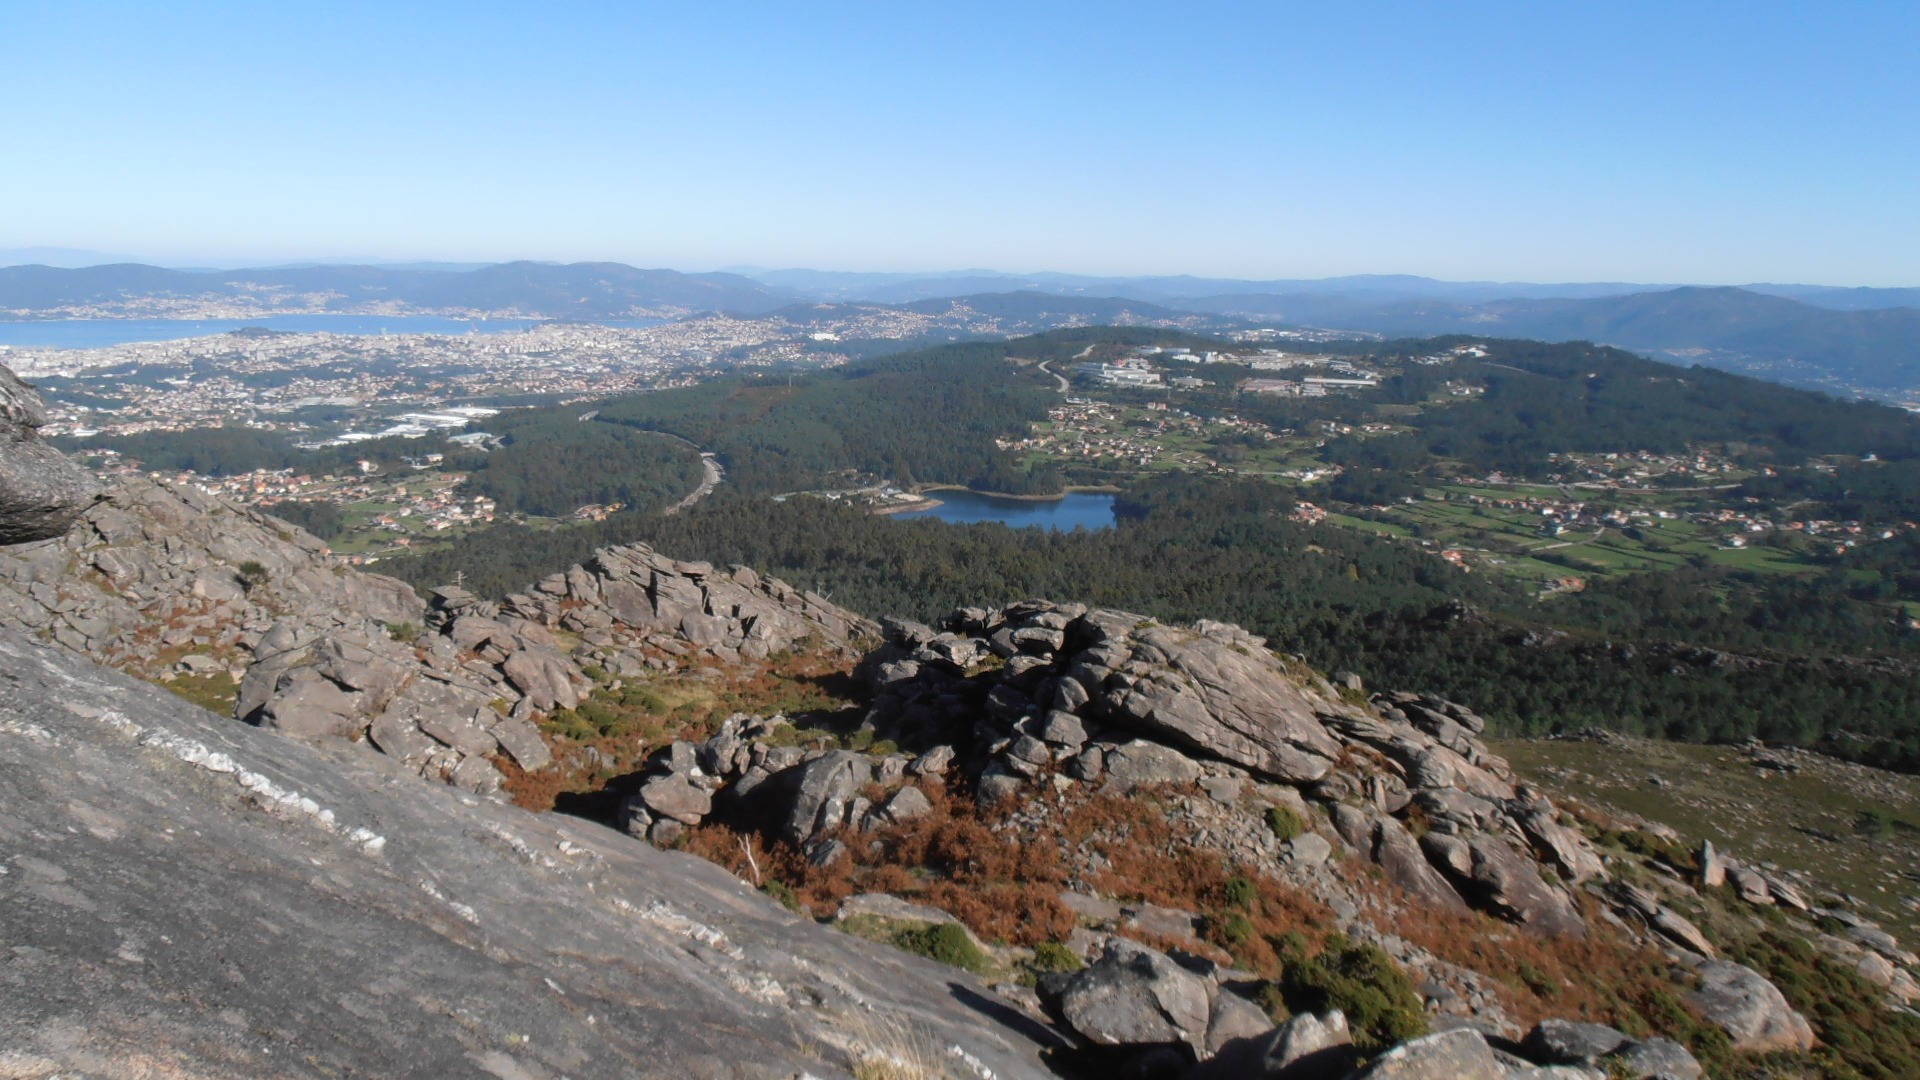
landscape, wilderness, walking, mountain, hiking, trail, adventure, mountain range, cliff, terrain, ridge, summit, geology, plateau, fell, vigo, landform, mountain pass, mountainous landforms, mount gali eiro